Ronnenberg

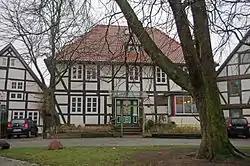
Ronnenberg

Besides Ronnenberg proper, the city consists of the boroughs of Benthe (including Sieben Trappen), Empelde, Ihme-Roloven, Linderte, Ronnenberg, Vörie, and Weetzen.